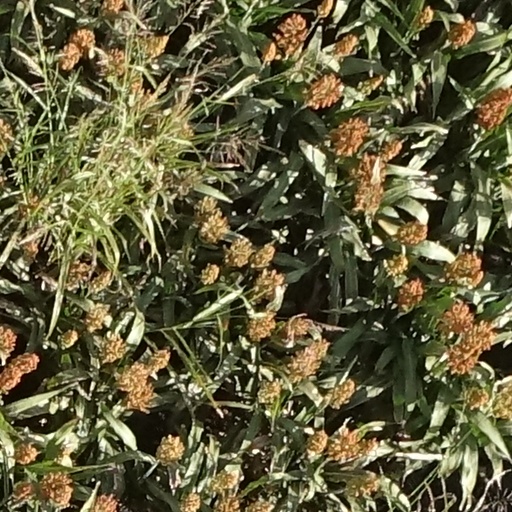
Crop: sorghum